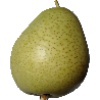
Label: Pear 1